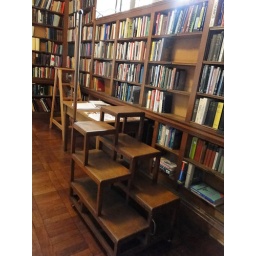
Lutyens building - Library - all fixtures and fittings by Lutyens, including these library steps